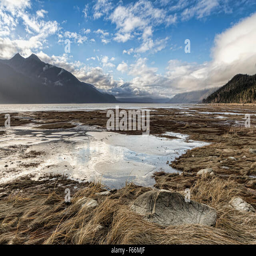
chilkat river estuary with clouds reflected in still pools of water left by the outgoing tide